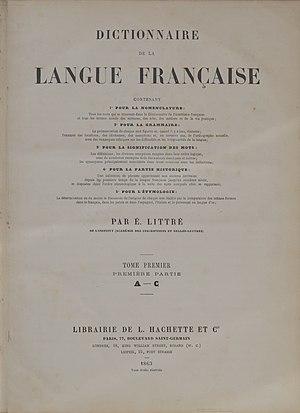
Dictionnaire de la langue française, plus connu comme le Littré - page de titre de la première partie du tome premier (A-C) de l'édition de 1863.
Émile Littré, né à Paris le 1ᵉʳ février 1801 et mort à Paris le 2 juin 1881 est un médecin, lexicographe, philosophe et homme politique français, surtout connu pour son Dictionnaire de la langue française, communément appelé « le Littré ».
Le Dictionnaire de la langue française, plus connu comme le Littré, du nom de son auteur Émile Littré, est un dictionnaire de la langue française.